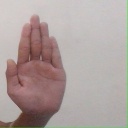
अक्षर: ध